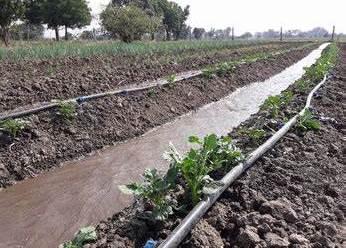
Shamba lenye mimea midogo ikiwezekana mboga.Kuna mifereji miwili yenye maji yakitiririka ikionyesha mfumo wa umwagiliaji.Mimea imepandwa kwenye mistari iliyopangwa vizuri.Bomba nyeusi za umwagiliaji wa matone zimepangwa kando ya mimea.